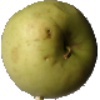
Label: Apple Golden 3